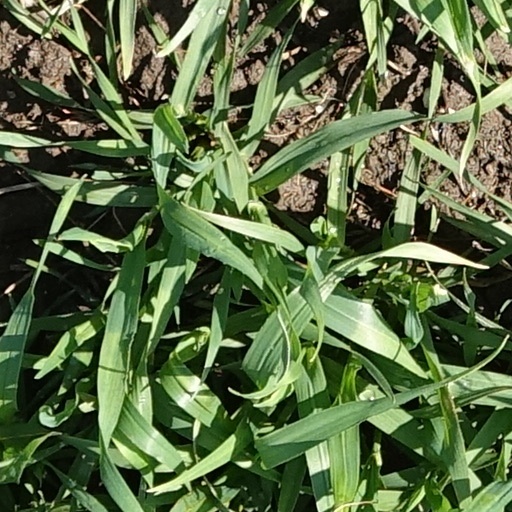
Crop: wheat